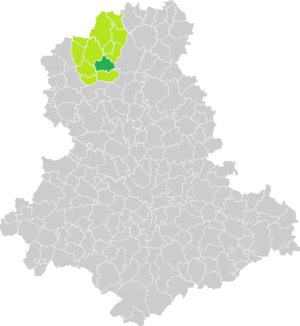
Carte de situation de la commune du Dorat (en vert foncé) dans le votre Canton (en vert clair) sur une carte des communes de la Haute-Vienne
Le Dorat est une commune française située dans le département de la Haute-Vienne, en région Nouvelle-Aquitaine.